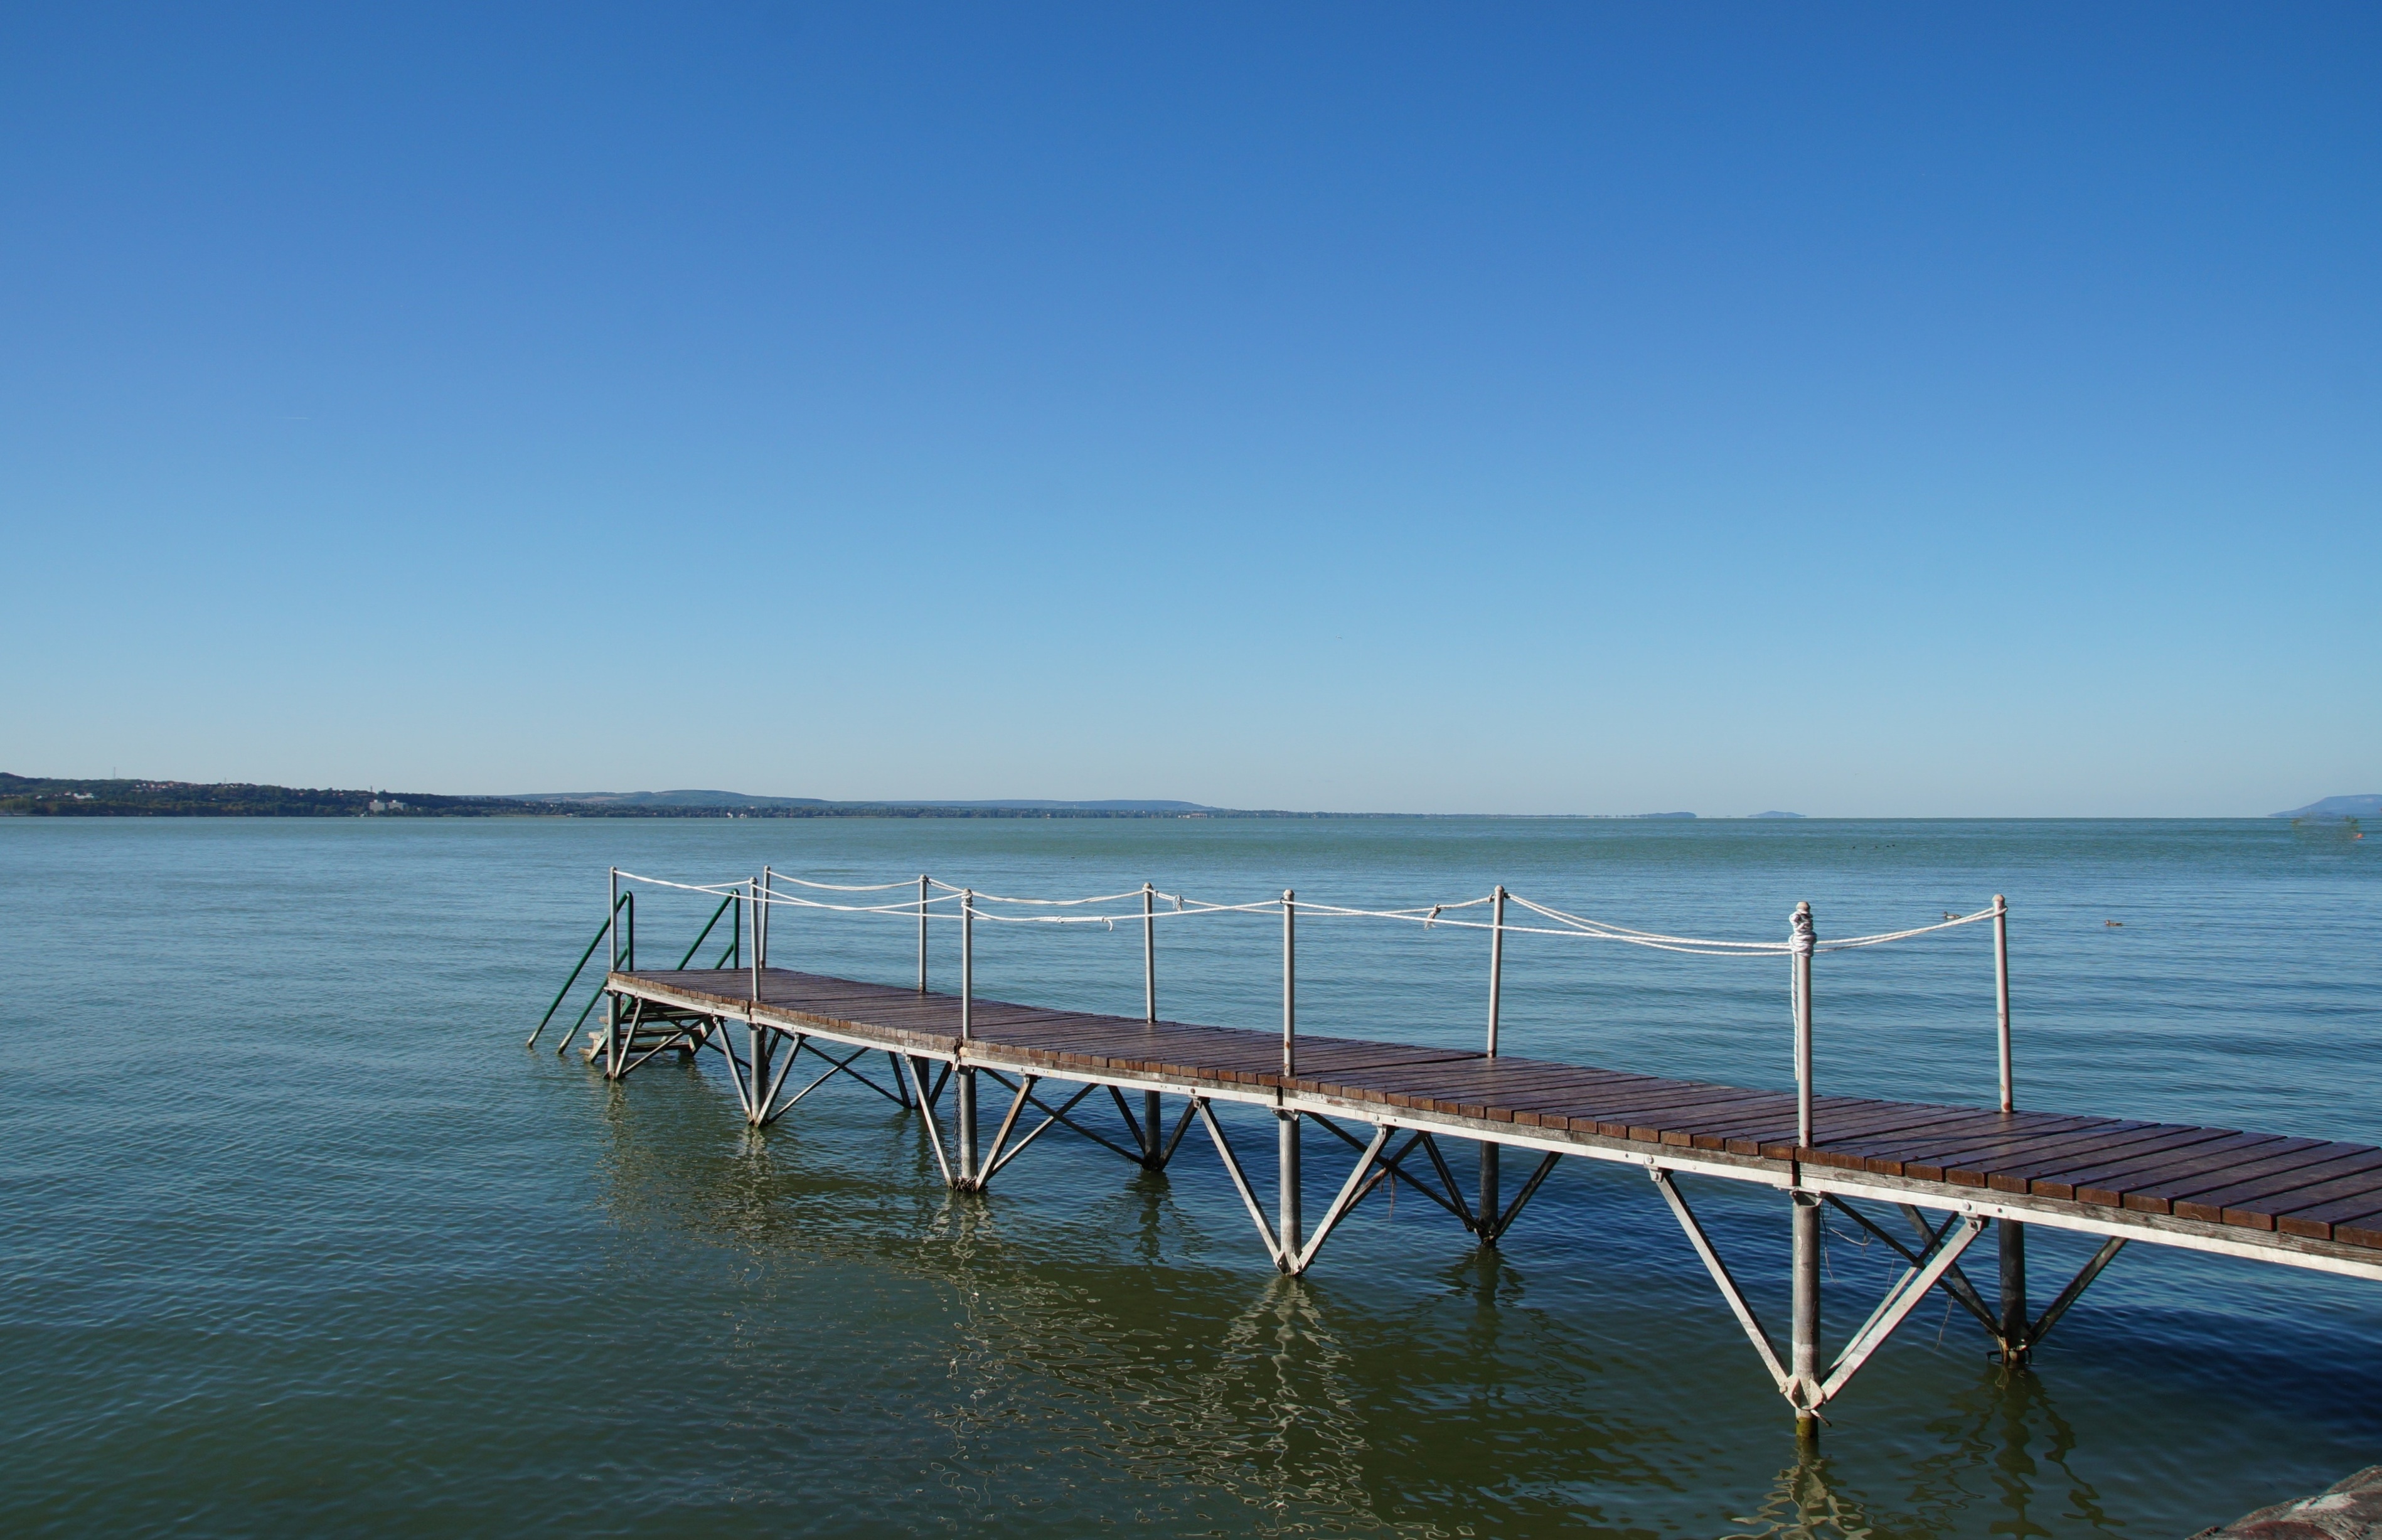
beach, sea, coast, water, ocean, horizon, dock, bridge, shore, wave, lake, pier, vacation, vehicle, bay, blue, reservoir, body of water, footbridge, balaton